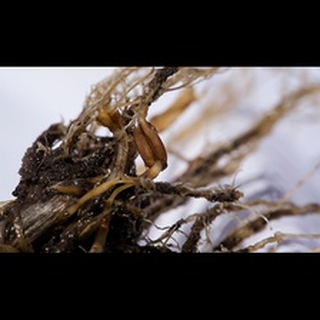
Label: wheat_common_root_rot